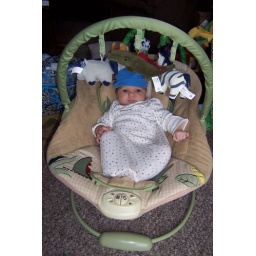
sitting in chair staring out screen door